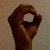
The image shows a hand gesture representing the letter 'O' in Indian Sign Language.